Cannibal Apocalypse

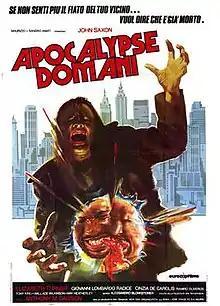
Italian theatrical release poster

Cannibal Apocalypse (also known as Invasion of the Flesh Hunters) is a 1980 horror film directed by Antonio Margheriti (under the pseudonym 'Anthony M. Dawson') and starring John Saxon, Elizabeth Turner, Giovanni Lombardo Radice, Cinzia De Carolis, Tony King and Ramiro Oliveros. The film combines the cannibal film genre with a Vietnam War film.